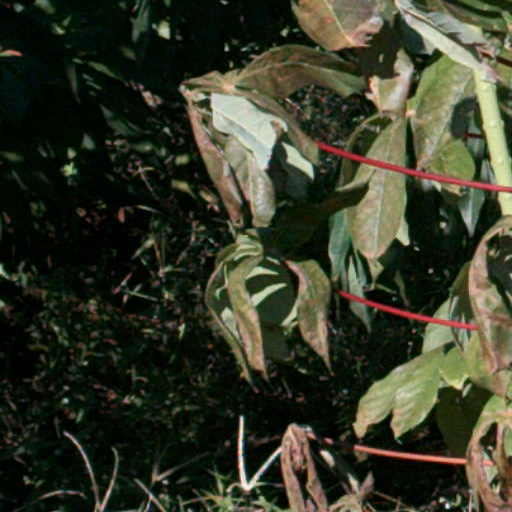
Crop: cassava